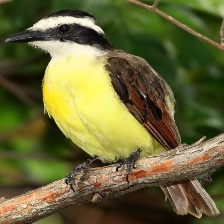
Species: GREAT KISKADEE
Scientific name: PITANGUS SULPHURATUS